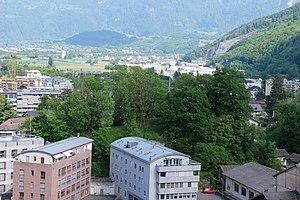
La colline du Château-Vieux à Monthey en 2020.
Monthey est une commune suisse du canton du Valais, située dans le Chablais, au pied des dents du Midi. La ville est le chef-lieu du district de Monthey et se trouve à l'entrée de la vallée du Rhône. En 2018, la ville compte 17 785 habitants, ce qui en fait la troisième commune du canton en termes de population après Sion et Martigny. Monthey est surtout connue pour son carnaval, l'un des plus grands de Suisse romande, et son site chimique qui abrite divers entreprises internationales. Elle bénéficie également de sa proximité avec les Portes du Soleil, dans le val d'Illiez.